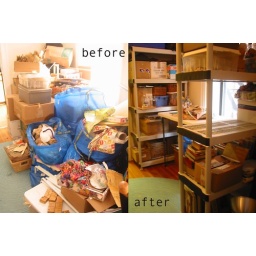
well technically not unpacked since the merch is still in the boxes, but the bags are unpacked and the floor is clear!